Waves (hairstyle)

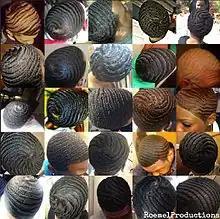
360 wave process hair waves

Waves are a hairstyle for coily and curly hair in which the curls are brushed and/or combed and flattened out, creating a ripple-like pattern.